Kevin Magnussen

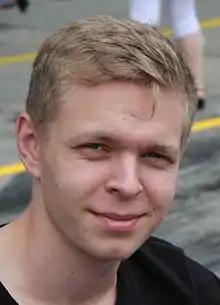
Magnussen in 2012

Magnussen moved up to the Formula Renault 3.5 Series in 2012 with the Carlin team, with Will Stevens as his teammate. Magnussen finished the opening race at Motorland Aragón in 2nd place, and took pole position in both races at Spa-Francorchamps, converting the second into a race victory. He ended the season in 7th place in the championship. He remained in Formula Renault 3.5 for 2013, moving to DAMS alongside Norman Nato. 2013 was far more successful for Magnussen, claiming five victories, eight other podium places and eight pole positions. He finished the season as champion, 60 points clear of runner-up Stoffel Vandoorne.